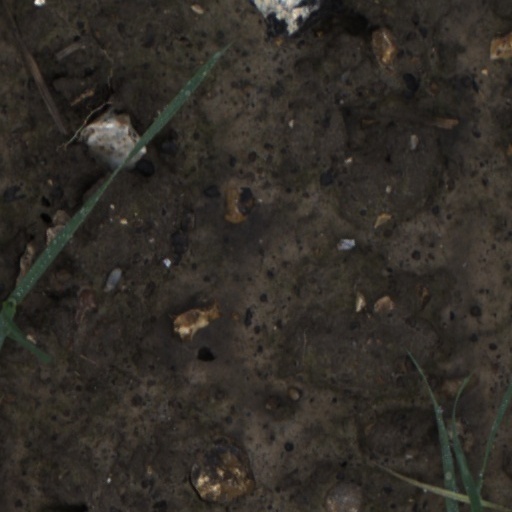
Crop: wheat